François Binet

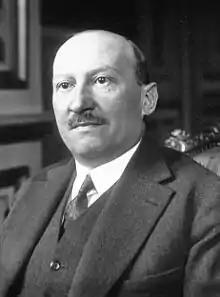
François Binet in 1926

François Binet (4 May 1880 – 2 December 1930) was a French politician. He served as Minister of Agriculture from April to July 1926 in Aristide Briand's ninth government.